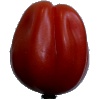
Label: Tomato Heart 1